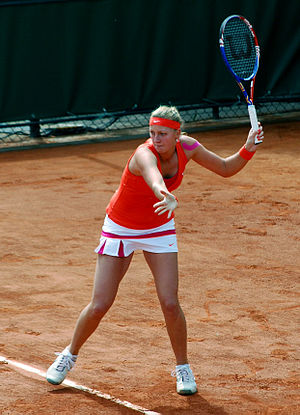
WTA Tour Championships 2011 / Kvalificerede spillere / Single / Gruppespil
2011 WTA Tour Championships var sæsonens sidste turnering på WTA Tour 2011. Turneringen afholdtes fra 25. oktober til 30. oktober 2011 i Istanbul, Tyrkiet. Det var første gang, at Tyrkiet var vært for WTA Tour Championships. Årets turnering, der havde 8 single spillere og 4 double par, var den 41. udgave af singleturneringen og den 36. udgave af double turneringen.